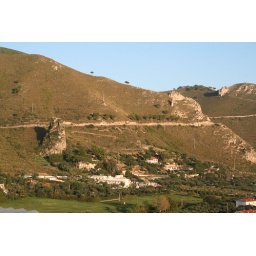
looking back at the countryside of Sperlonga....our hotel is the white building in the middle; the road is the ribbon of white across the top.